GWR 4900 Class 4965 Rood Ashton Hall

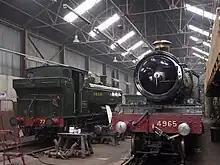
Rood Ashton Hall and pannier tank 7760

In November 2008, "Rood Ashton Hall" was taken out of service for overhaul after hauling the "Rood Ashton Hall Farewell" train from Solihull to .